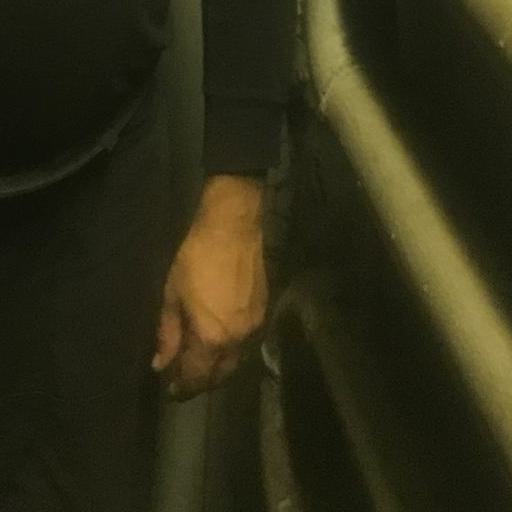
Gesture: no_gesture